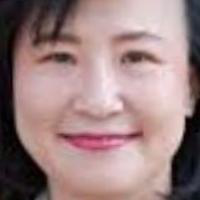
Age group: age 41-55